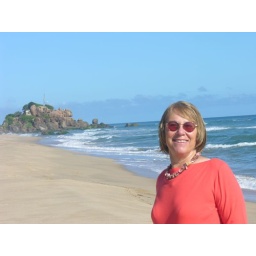
Fran in front of rock outcroping on beach